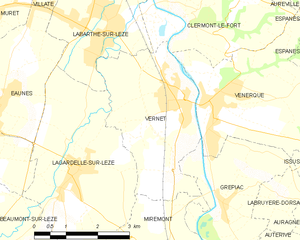
Vernet, encore aussi appelée informellement Le Vernet, est une commune française située dans le département de la Haute-Garonne, en région Occitanie.